Harry Kipke

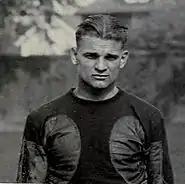
Kipke in 1922

Kipke attended the University of Michigan. He is one of the few individuals in Michigan Wolverines history to have been a letterman nine times, doing so in football, basketball, and baseball. Kipke played halfback and punter for the football team under head coach Fielding H. Yost. He was named an All-American in 1922 and is regarded as one of the school's all-time greats as a punter. His ability to punt out of bounds near the opposition's goal line helped Michigan to a 19–1–2 record from 1921 through 1923. Kipke was also the captain of the 1923 Michigan team that went 8–0 and won a national title. Kipke wore number 6 and weighed 158 pounds.